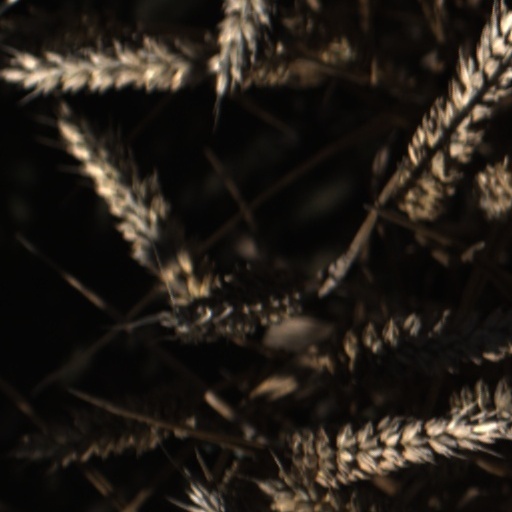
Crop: wheat